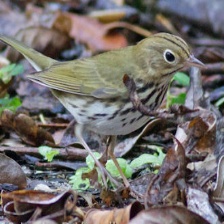
Species: OVENBIRD
Scientific name: SEIURUS AUROCAPILLA